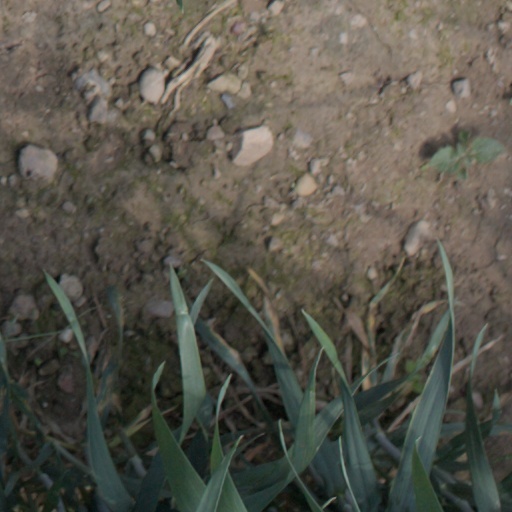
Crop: wheat